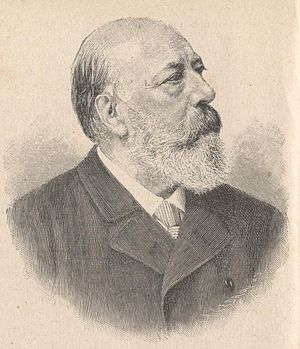
Andreas Achenbach
Andreas Achenbach, på sin 80. fødselsdag, 1895.
Andreas Achenbach var en tysk landskabsmaler. Han var bror til Oswald Achenbach.